Ángel Ibáñez Hernando

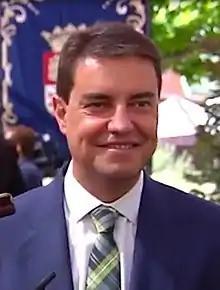

Ángel Mariano Ibáñez Hernando (born 1 December 1974) is a Spanish politician of the People's Party of Castile and León. He is the current president of Cortes of Castile and León, in office from 17 July 2019. He was elected deputy mayor, councilor for development and councilor for Sports of the Burgos City Council from 2011 to 2015.